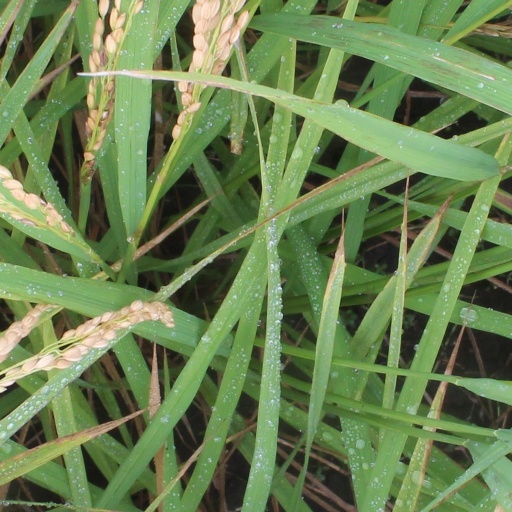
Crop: rice